Ruby Nash Garnett

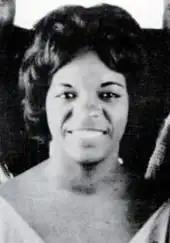
Nash Garnett in 1965

(born June 15, 1934) is an American singer who led the rhythm and blues group Ruby & the Romantics.